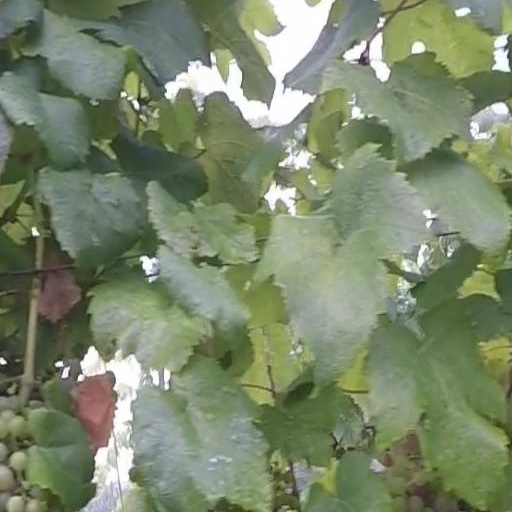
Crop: grape